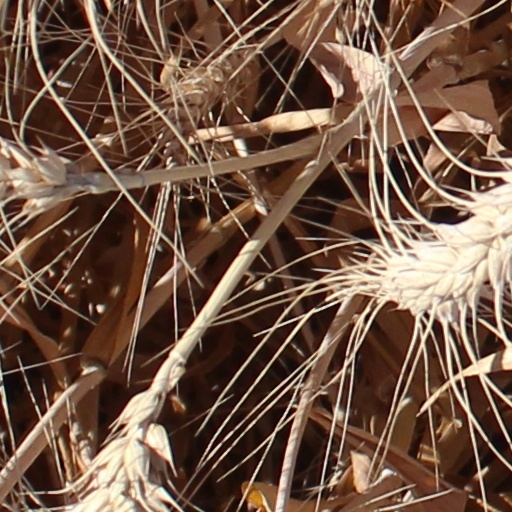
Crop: wheat